Fernando Alonso

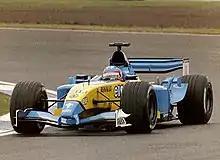
Alonso at the 2003 British Grand Prix

He signed as Renault's test driver for per the orders of manager Flavio Briatore to familiarise himself with the team and improve himself for the future. Alonso worked with the engineering department to improve Giancarlo Fisichella's and Jenson Button's performance, and tested in Spain and the United Kingdom. He drove a Jaguar in an evaluation session against test drivers André Lotterer and James Courtney at the Silverstone Circuit in May 2002. Alonso was promoted to the Renault race team for . He went on to break the records of youngest driver to win a pole position at the season's second race, the , and broke Bruce McLaren's record as the youngest F1 race winner at the later in the year. He achieved four podium finishes in 2003 and was sixth in the World Drivers' Championship with 55 points.